Doosri Dulhan

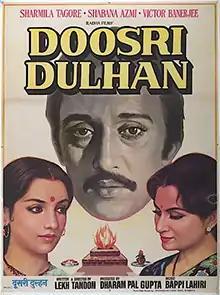
Poster

Doosri Dulhan is a 1983 Bollywood film directed by Lekh Tandon. It stars Victor Banerjee, Sharmila Tagore, Shabana Azmi in lead roles. The music of the film was composed by Bappi Lahiri.